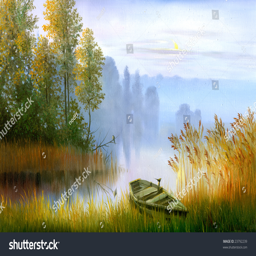
wooden boat on the bank of lake on a decline